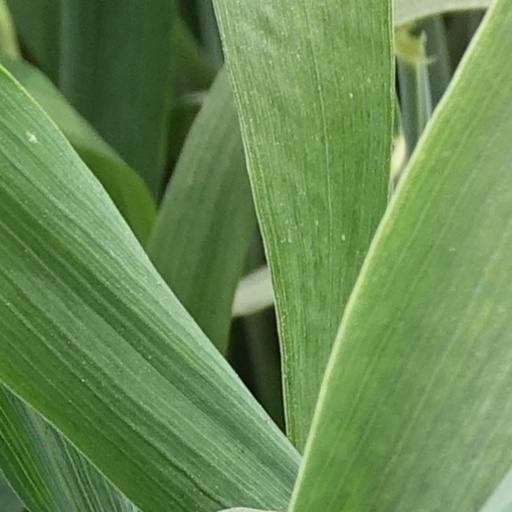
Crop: wheat